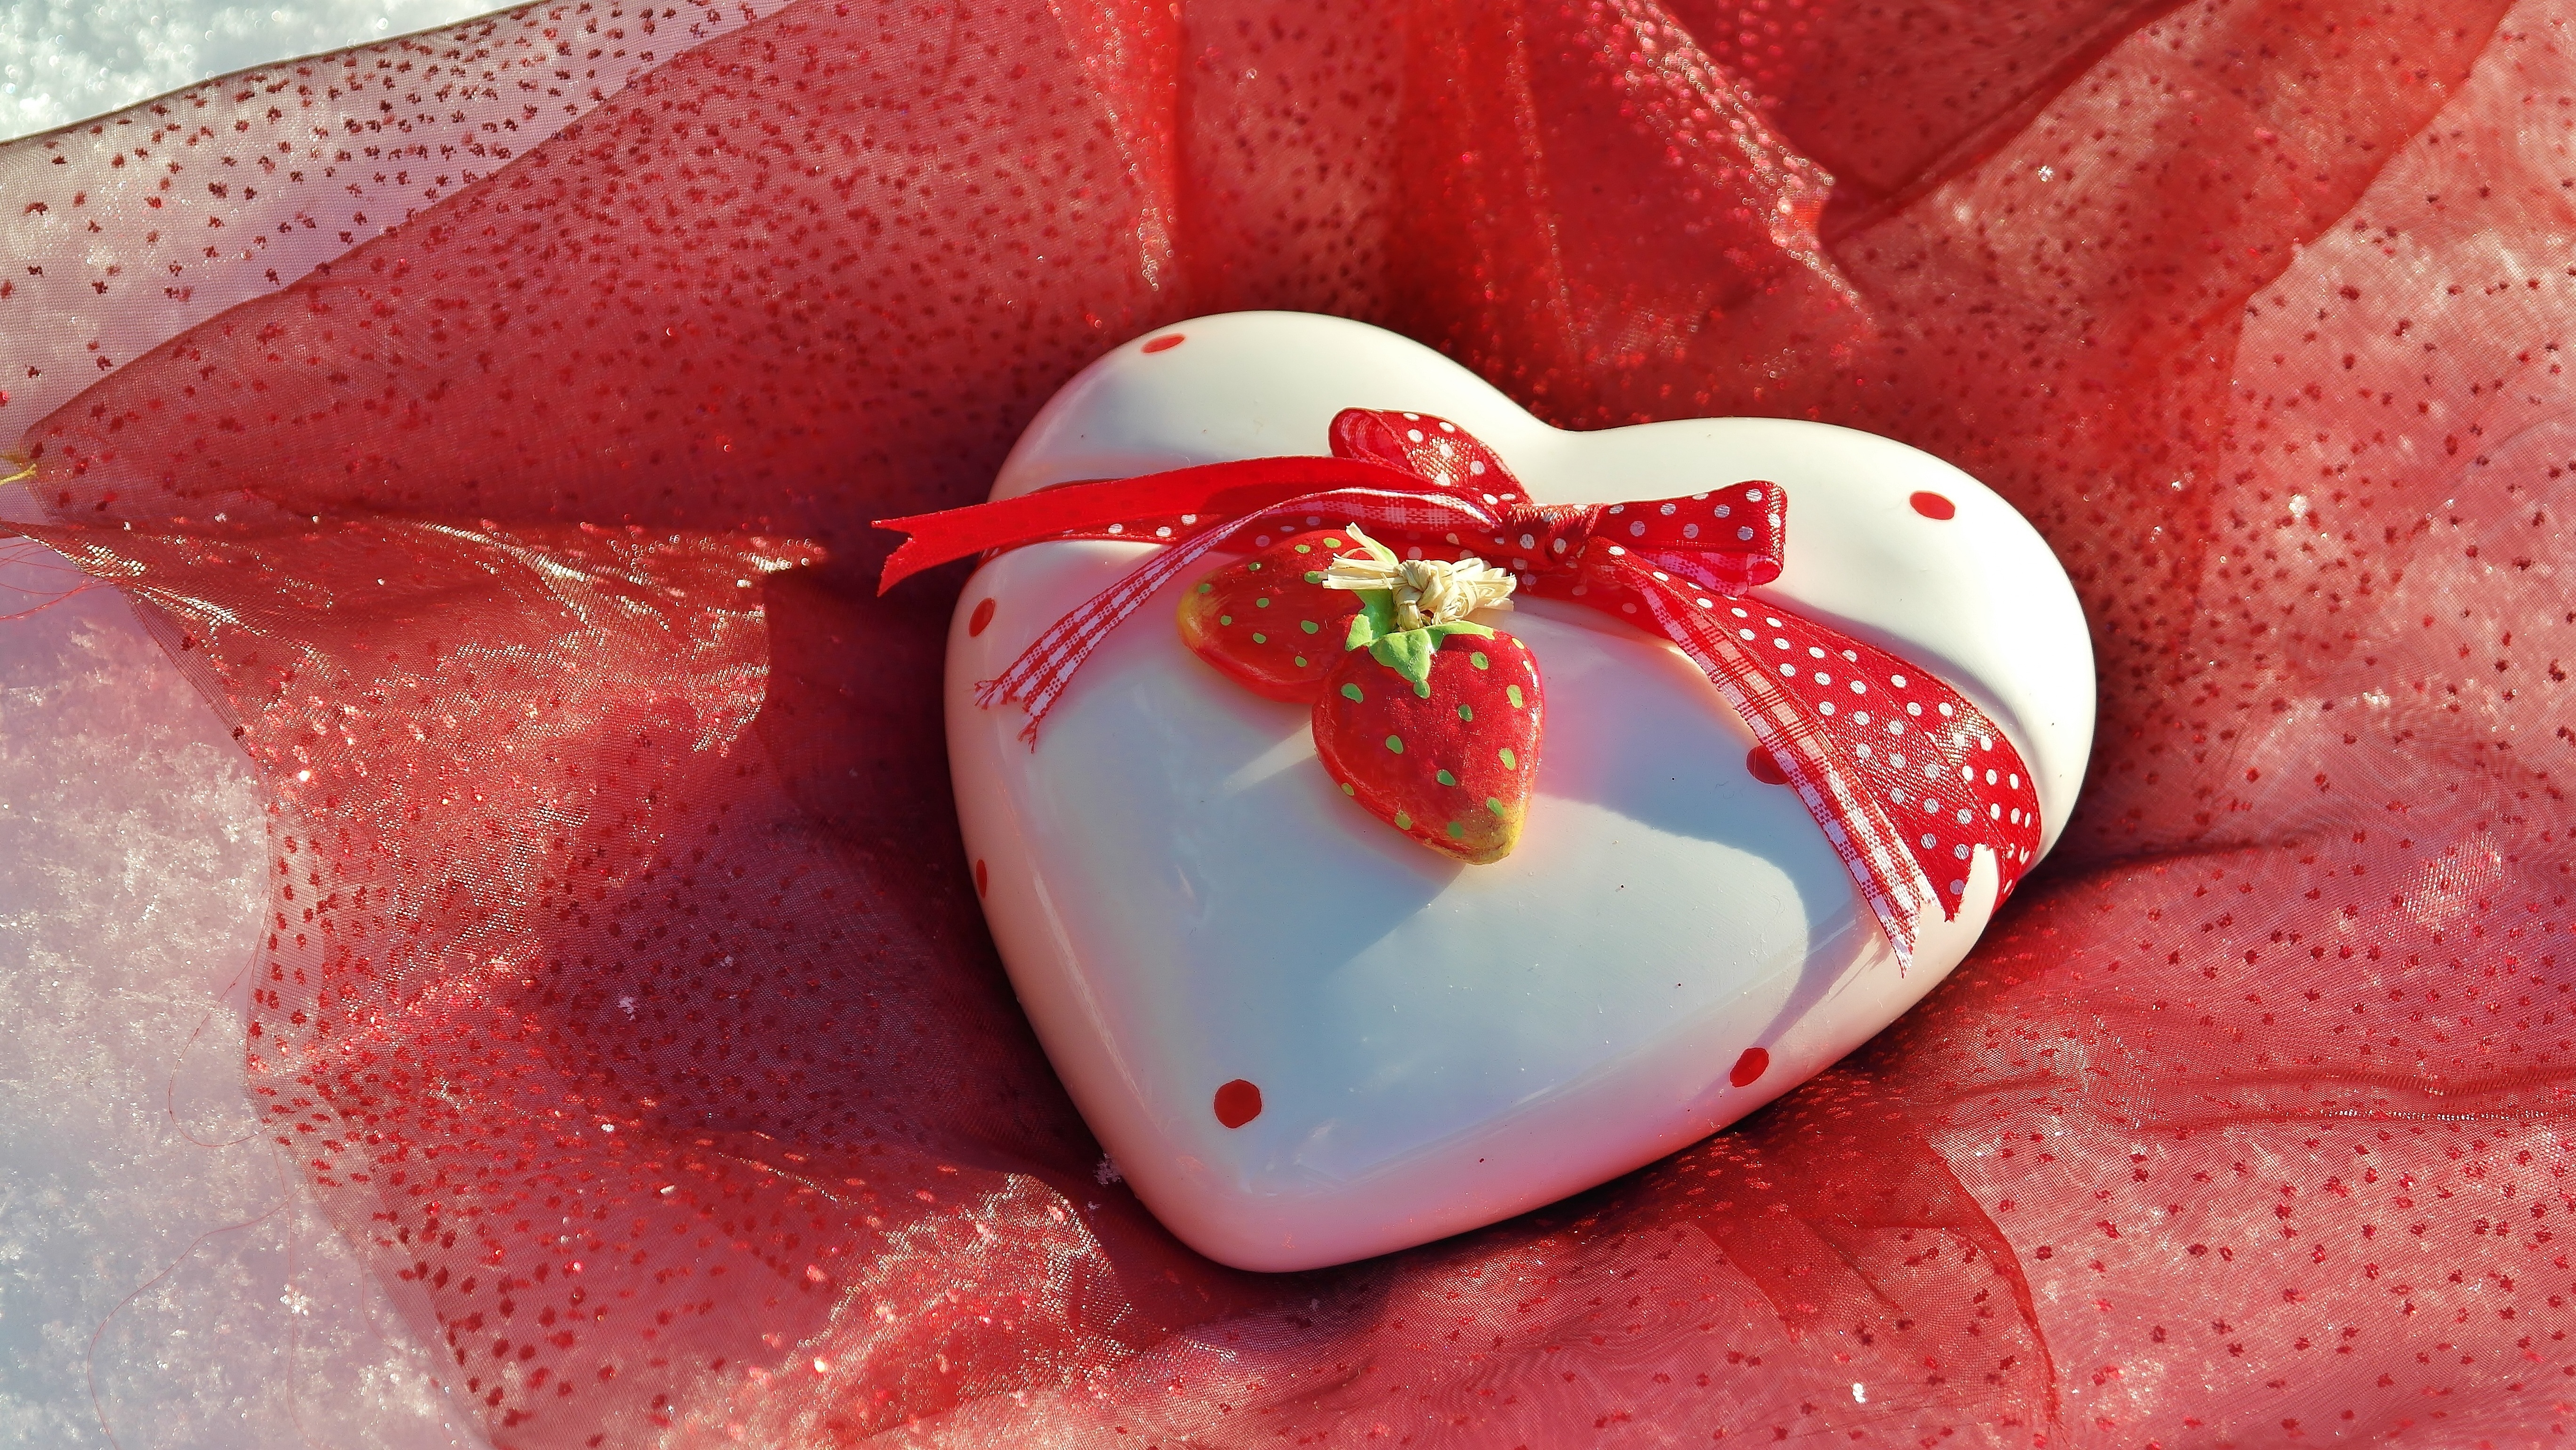
hand, flower, petal, love, heart, finger, food, red, symbol, community, romance, two, ear, together, pink, lip, mouth, close up, human body, partnership, affection, relationship, organ, tooth, luck, sweetness, emotion, macro photography, valentine's day